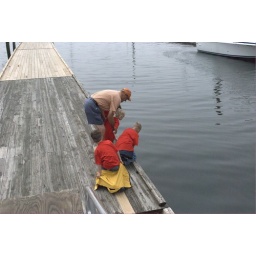
The boys found several star fish in the water.